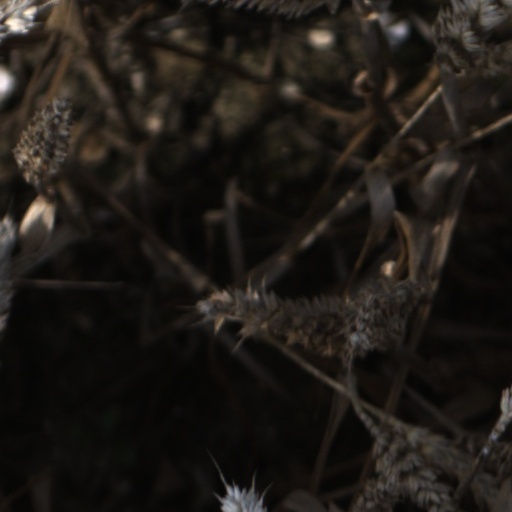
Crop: wheat